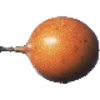
Label: Granadilla 1